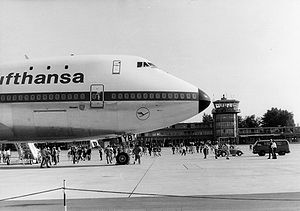
Flughafen Nürnberg / Galleri
Flughafen Nürnberg er en international lufthavn i Tyskland. Den er beliggende fem kilometer nord for centrum af Nürnberg. Den er den næsttravleste i delstaten Bayern efter lufthavnen i München.